Seleucus VI Epiphanes

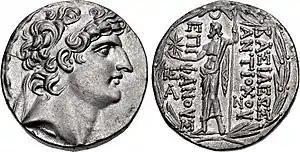
Coin of Antiochus VIII, father of Seleucus VI

"Seleucus" was a dynastic name in the Seleucid dynasty, and it is the Macedonian variant of the Greek, meaning 'the shining white'. Antiochus VIII married the Ptolemaic Egyptian princess Tryphaena in 124BC, shortly after his ascension to the throne; Seleucus VI was the couple's eldest son. From 113BC, Antiochus VIII had to contend with his half-brother Antiochus IX for the throne. The civil war continued for more than a decade; it claimed the life of Tryphaena in 109 BC, and ended when Antiochus VIII was assassinated in 96BC. In the aftermath of his brother's murder, Antiochus IX advanced on the capital Antioch and took it; he also married the second wife and widow of Antiochus VIII, Cleopatra Selene. According to an inscription, the city of Priene sent honors to "Seleucus son of King Antiochus son of King Demetrius"; the embassy probably took place before Seleucus VI ascended the throne as the inscription does not mention him as a king. The embassy of Priene probably met Seleucus VI in Cilicia; Antiochus VIII might have sent his son to that region as a strategos.